Hahajima

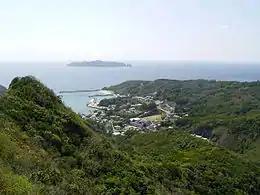
Oki village, Mukōjima in the distance

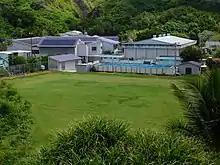
Haha-jima Elementary School and Junior High School (小笠原村立母島小中学校)

Micronesian tools and carvings suggest prehistoric visits or settlement but the island was long uninhabited before its rediscovery, sometimesbut probably mistakenlycredited to Bernardo de la Torre during his failed 1543 attempt to find a northern route back to Mexico from the Philippines. Captain James Coffin, of the whaler originally named the largest island in the group "Fisher Island", which became Hahajima, and the second largest "Kidd Island", after the owners of his vessel. The islands came to be known as the "Coffin Islands". (Hahajima was also called "Hillsborough Island".) Hahajima was settled by Europeans before becoming part of Japan.